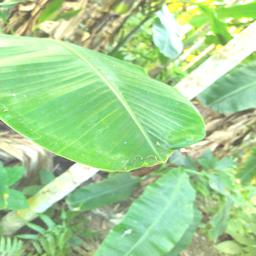
Label: YELLOW SIGATOKA